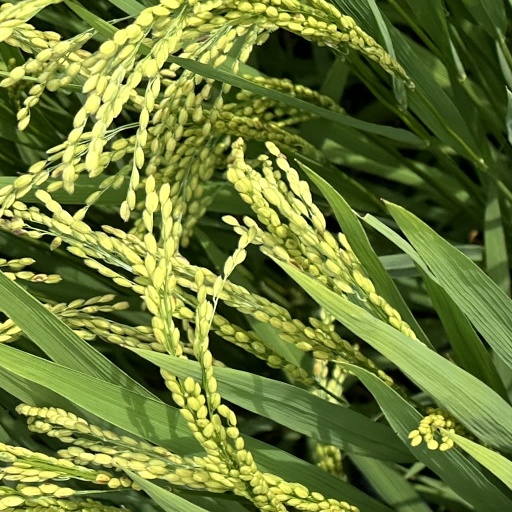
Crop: rice